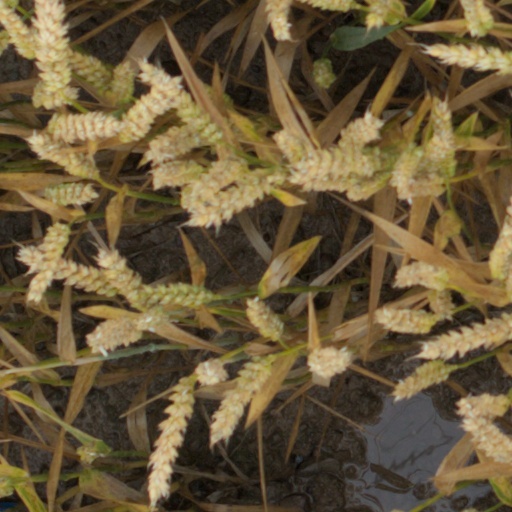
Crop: wheat